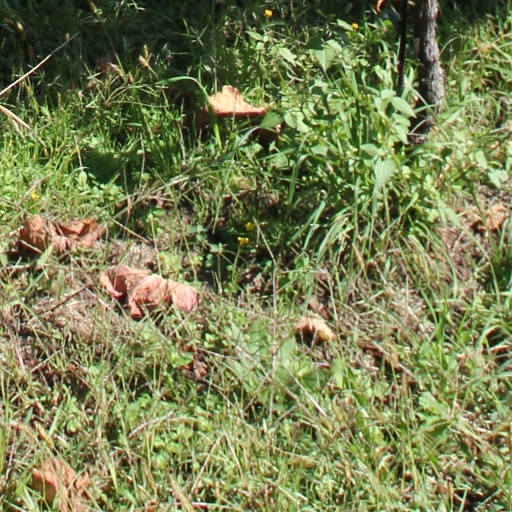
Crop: grape